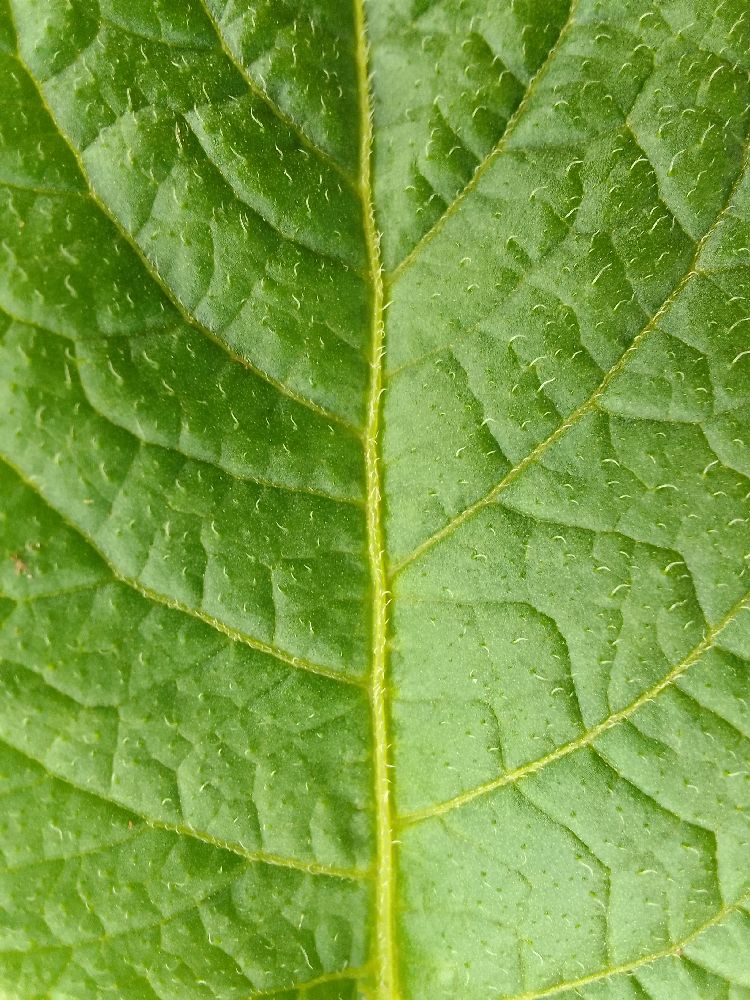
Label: Healthy